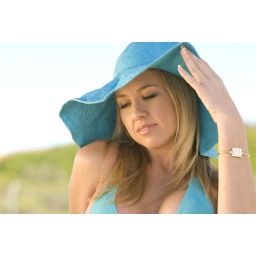
Girl in blue hat dreaming